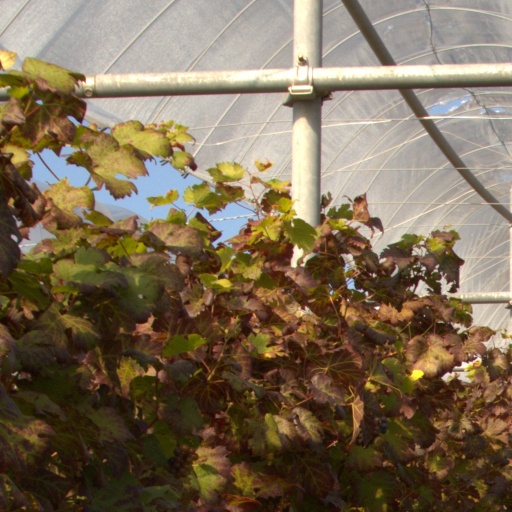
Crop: grape